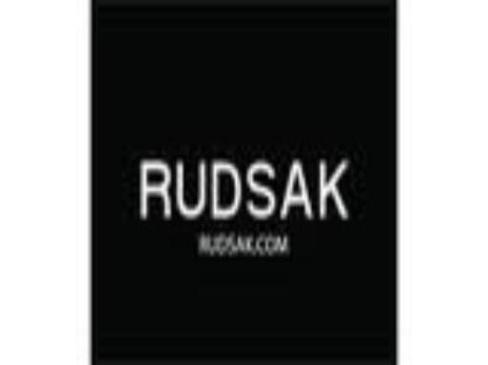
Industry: Clothes